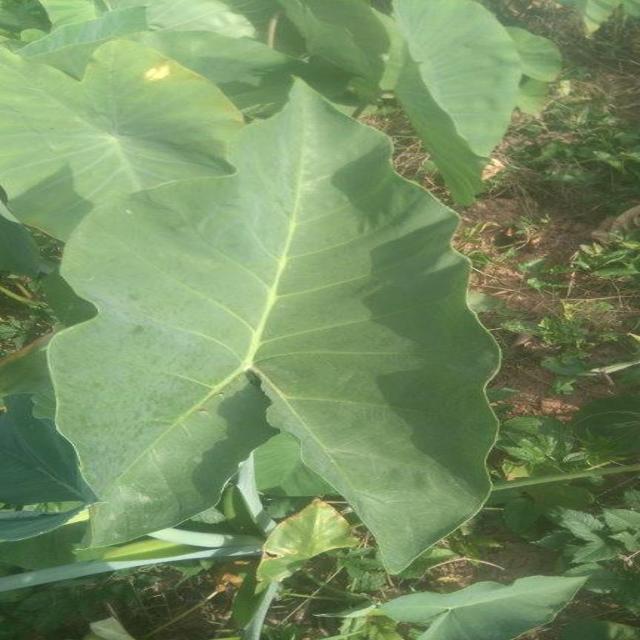
Label: Healthy